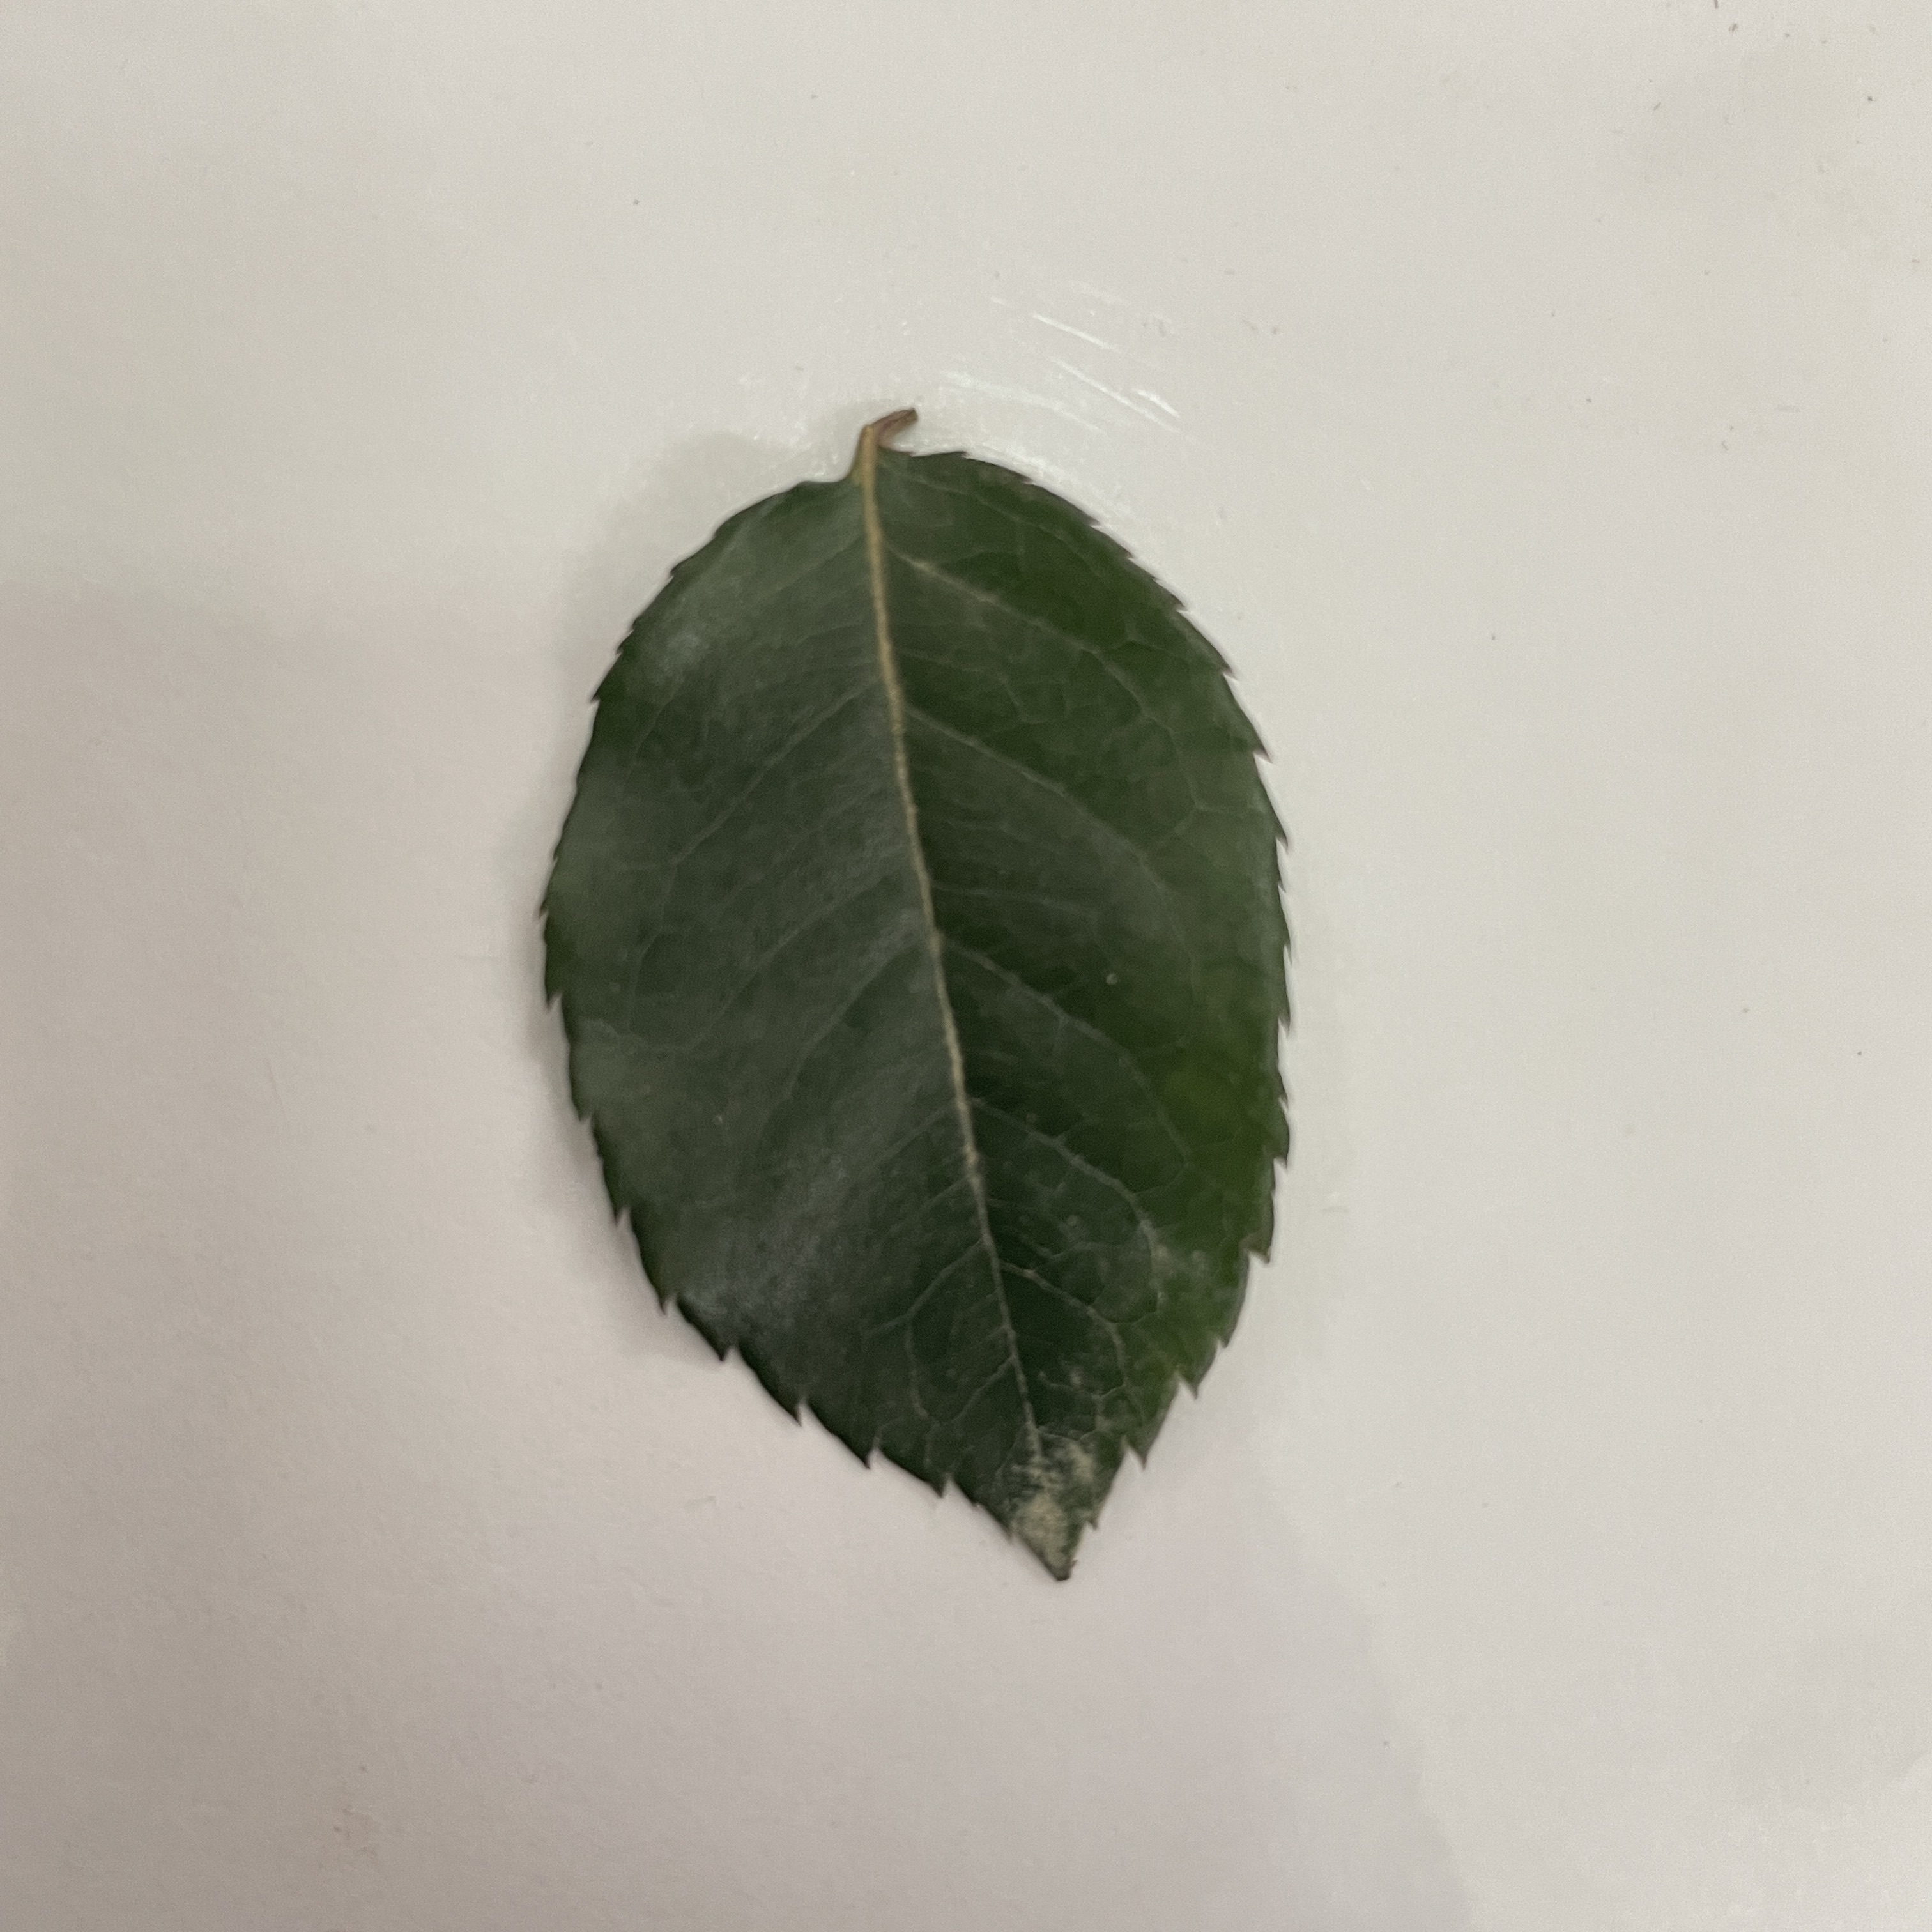
Label: Healthy Leaf